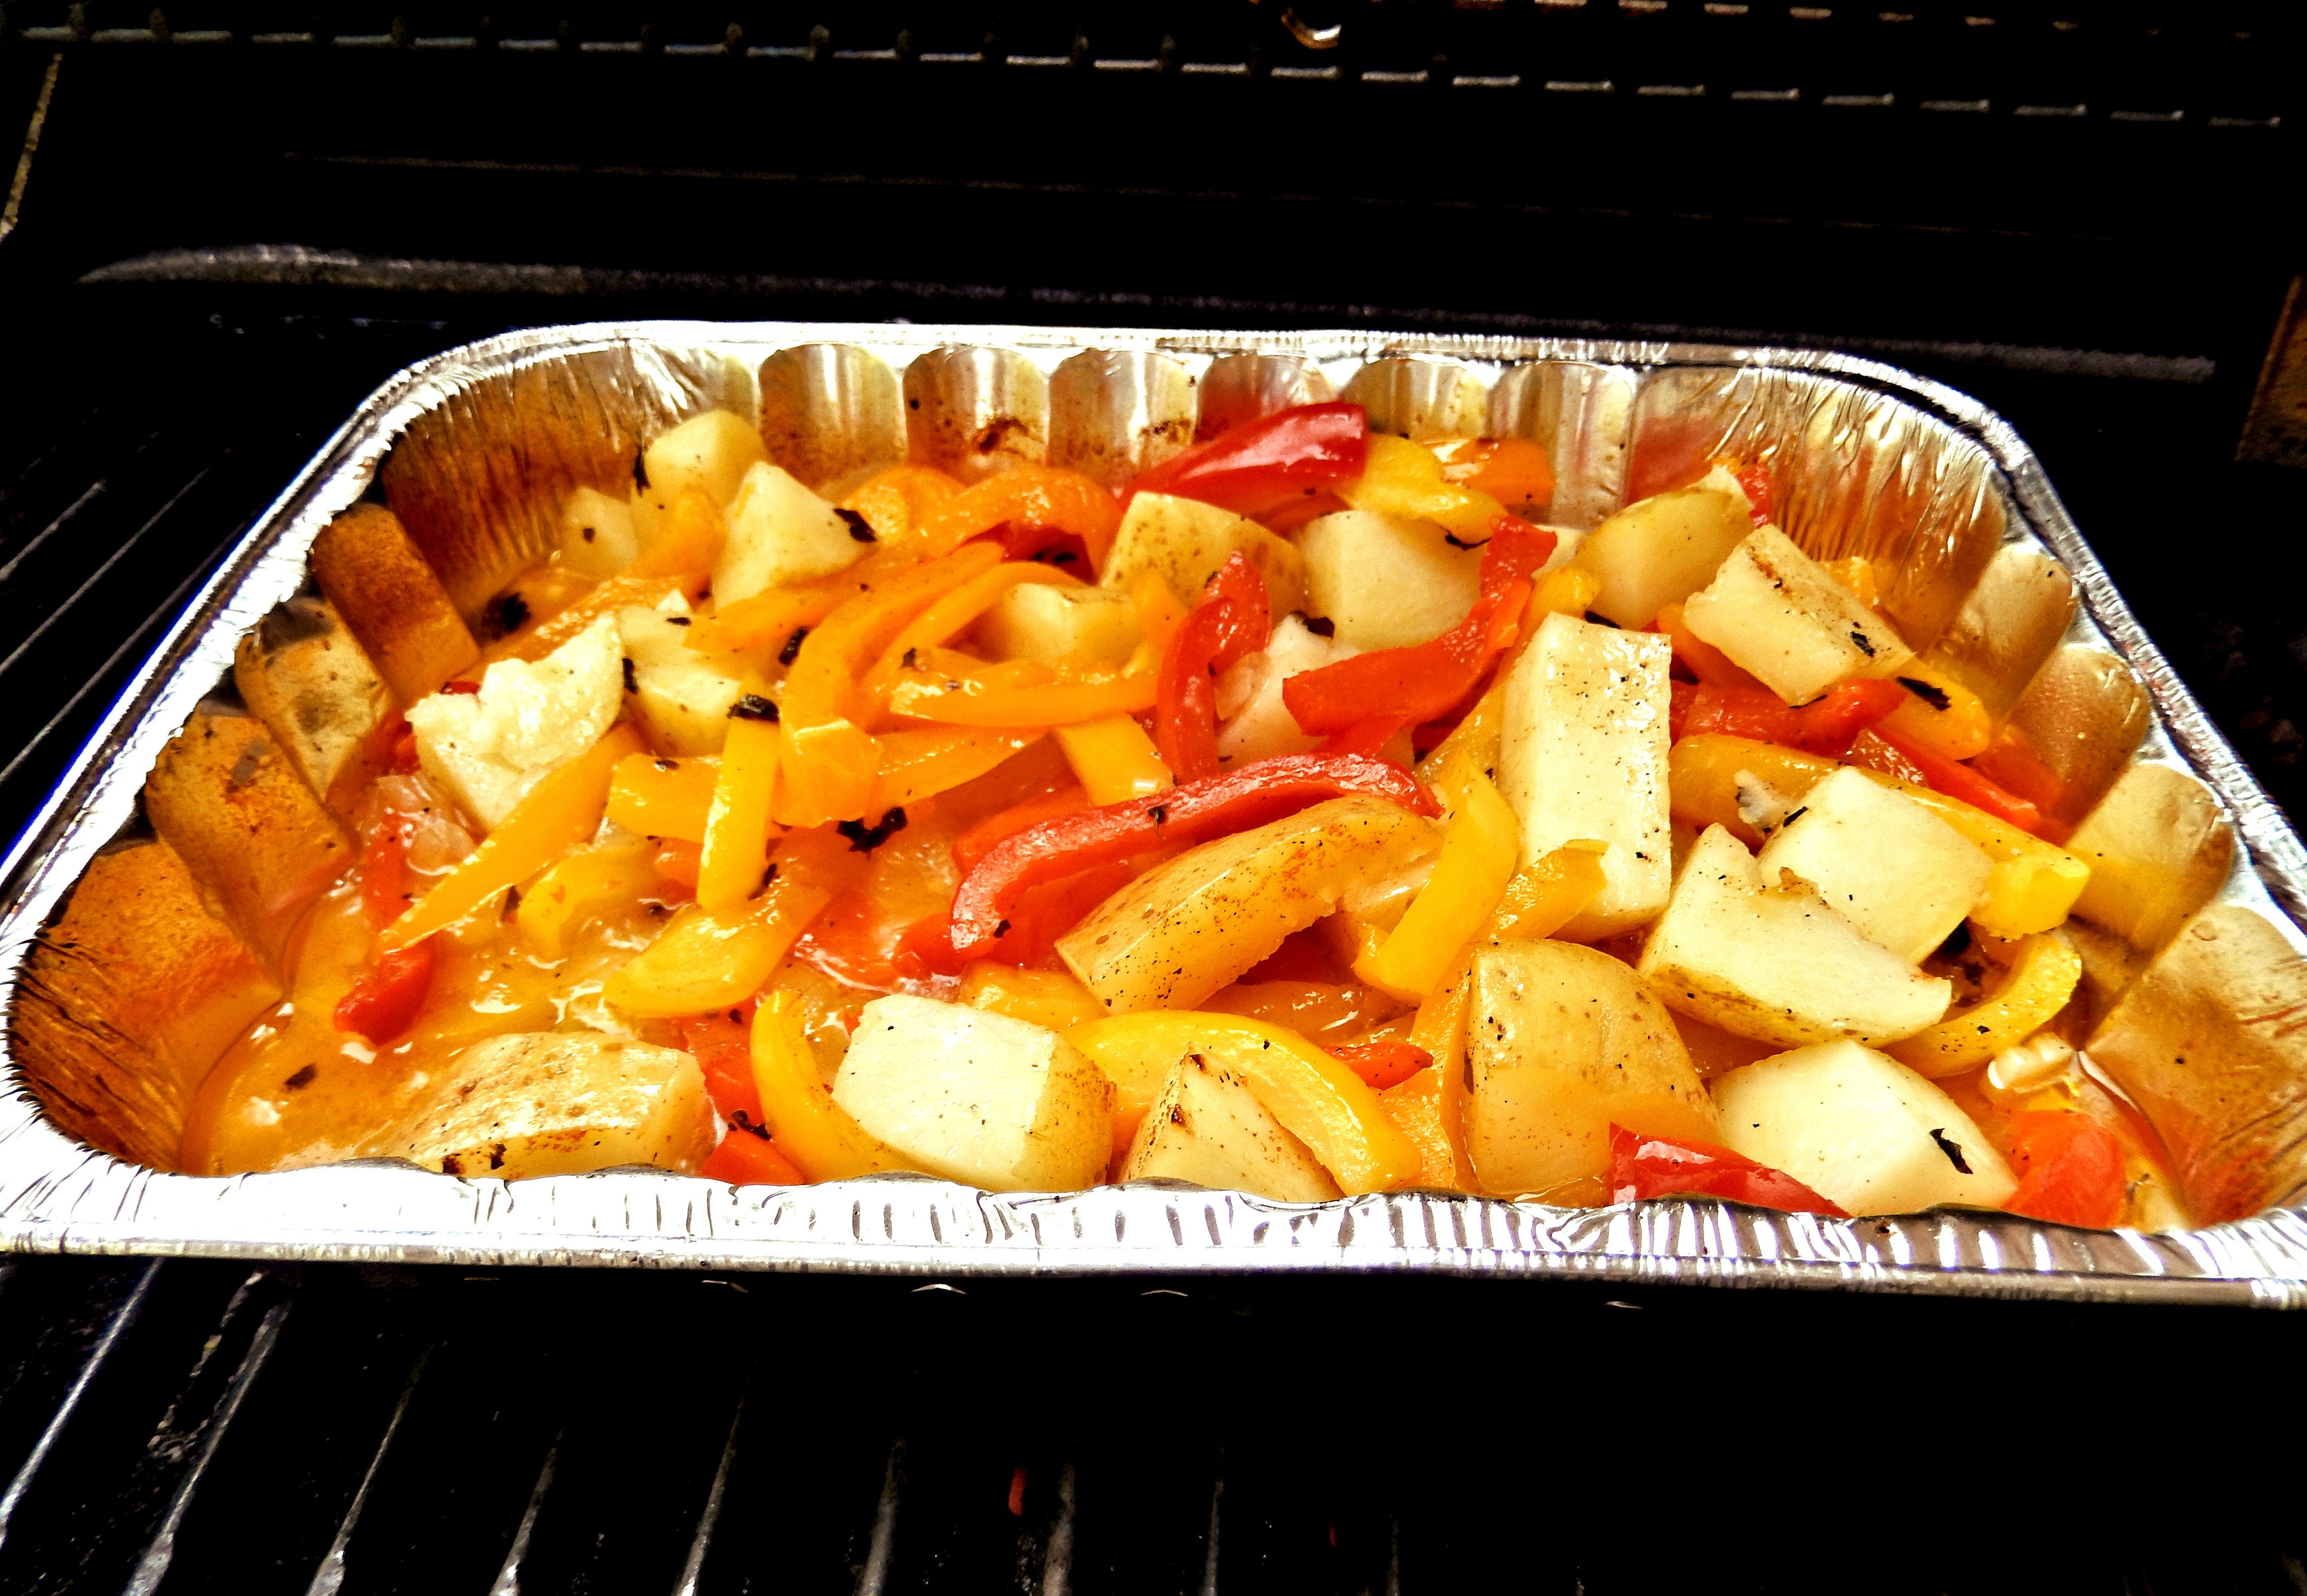
dish, meal, food, garlic, produce, vegetable, meat, cuisine, peppers, olive oil, potatoes, onions, french fries, flowering plant, italian style, land plant, bbq pepper stew, fresh oregano